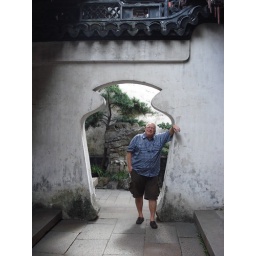
A special person standing in a special door